Reel-to-reel audio tape recording

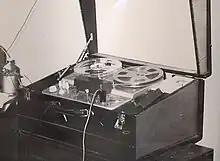
A typical home reel-to-reel tape recorder, this one made by Sonora. It could play stereo quarter-track tapes but record only in one quarter-track mono. Home equipment with missing features were fairly common in the 1950s and 1960s.

Inexpensive reel-to-reel tape recorders were widely used for voice recording in the home and in schools, along with dedicated models expressly made for business dictation. When the Philips compact cassette was introduced in 1963 it gradually took over and cassettes eventually displaced reel-to-reel recorders for consumer use. However, the narrow tracks and slow recording speeds used in cassettes compromised fidelity and so Ampex produced pre-recorded reel-to-reel tapes for consumers of popular and classical music from the mid-1950s to the mid-'70s, as did Columbia House from 1960 to 1984.